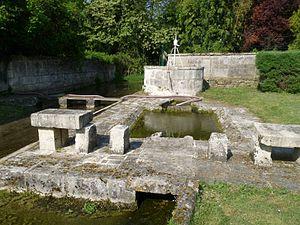
Fontaine et lavoir de Triac, Triac-Lautrait, Charente, France
Triac-Lautrait est une commune du Sud-Ouest de la France, située dans le département de la Charente.